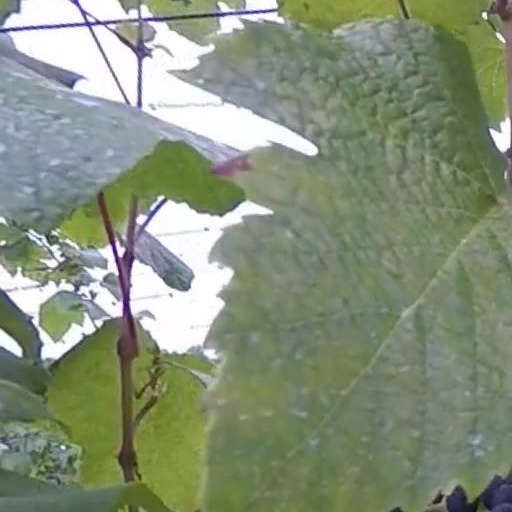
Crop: grape